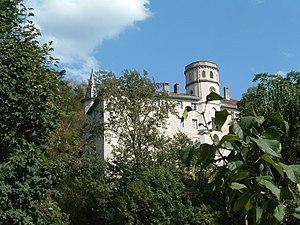
Lucey est une commune française située dans le département de la Savoie, en région Auvergne-Rhône-Alpes.